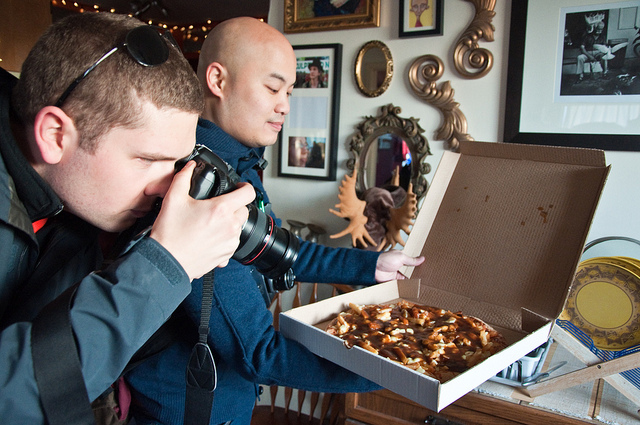
user: Given an image and a question. Answer the question in a short answer. Question: What is required to do what the man on the left is doing? Short Answer:
assistant: camera